Haeundae District

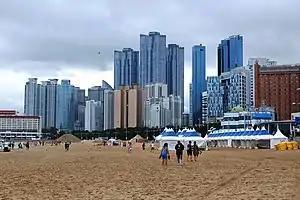
Marine City on a cloudy day

Haeundae Beach is regarded as one of the most famous beaches in South Korea. Along with Gwangandaegyo Bridge, it is one of Busan's most iconic landmarks, particularly famous among visitors from outside the city. Known as the largest beach in South Korea in terms of size and area, its unique location near the city center and affluent residential skyline makes it one of the most desirable places to live.